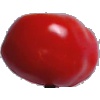
Label: Tomato 2